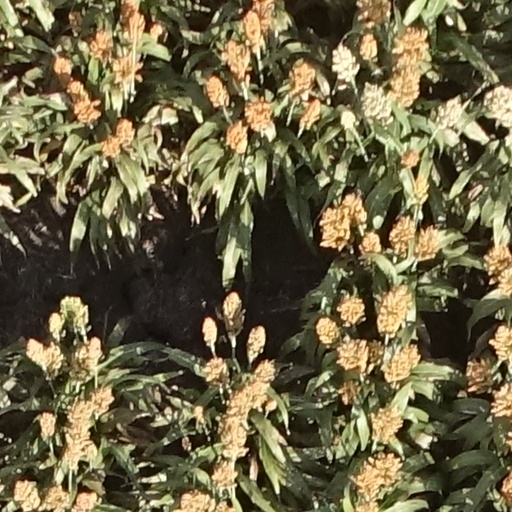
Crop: sorghum